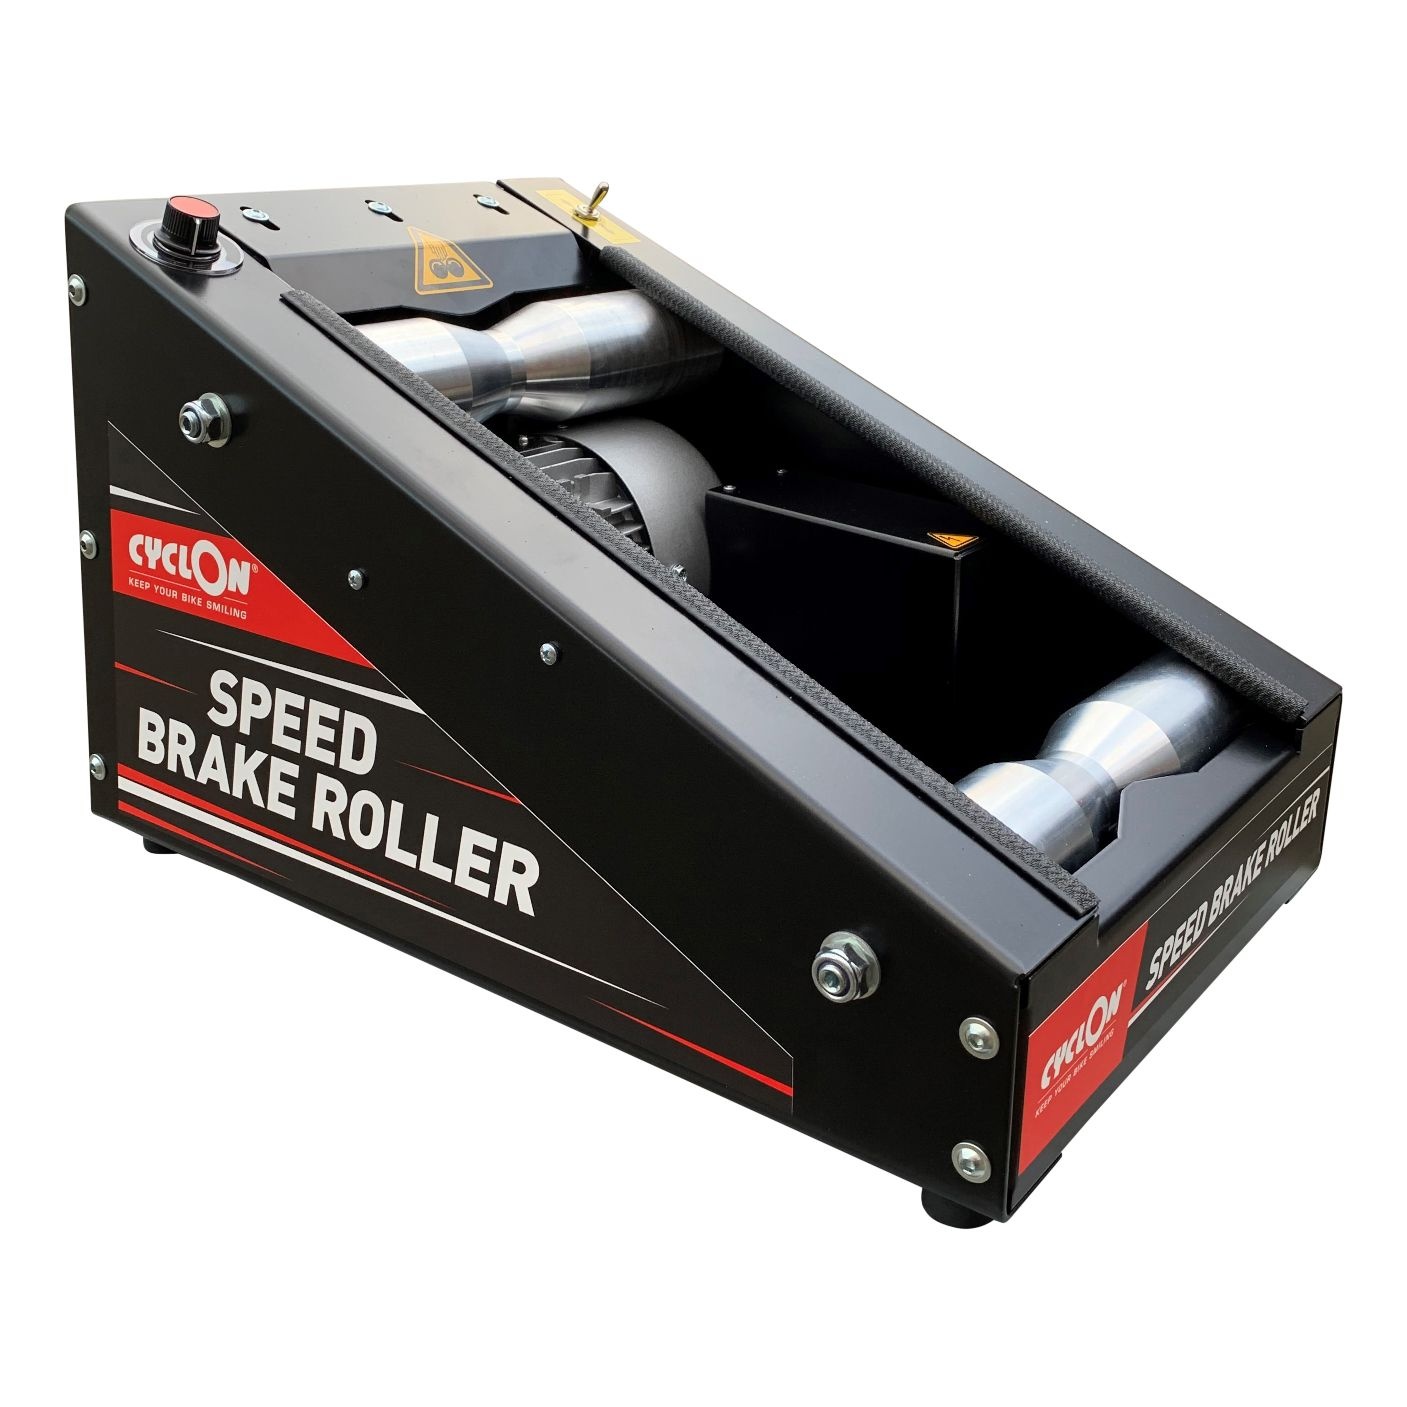
SBR-Inremmachine-Zwart Site
CyclOn SBR-Inremmachine-Zwart
Brand: PROSERIES GO
Category: Sporting Goods > Outdoor Recreation > Cycling > Bicycle Accessories > Bicycle Trainers > Roller Bicycle Trainers